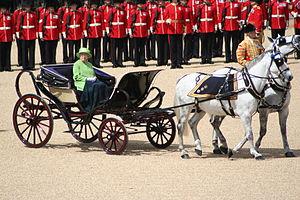
Les Windsor Grey sont les chevaux gris utilisés par la royauté du Royaume-Uni pour tracter des voitures et d'autres attelages lors de diverses processions cérémonielles et, depuis 1986, lorsque la reine effectue le Trooping the Colour. Ils jouent un rôle important dans le cérémonial de la famille royale britannique.